Drumaleague Lough

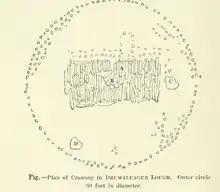
Illustrated plan of Drumaleague Crannog one.

Drumaleague crannog number one a good example of lacustrine dwelling, and with the exception of the hearth-stones, was composed entirely of wood, mainly Alder. The annexed plan conveys a good example of the general arrangement of a crannog, with an outer line of stakes enclosing a circle in diameter. Stakes driven into the ground were positioned in a single row in some parts of the island, and in double or treble rows, or clusters, in other parts, seemingly for purposes related to some internal arrangement. Because the foundation is very soft, the layers of timber are very deep. A, the central oblong portion, consists of a platform of round logs cut in lengths of 1.2m to 1.8m, possibly the floor of the hut ; B, a collection of stones with marks of fire on them ; C, a heap of stiff clay; D, the root of a large tree nearly buried in the peat, the surface of the wood bevelled off, so as to form a sort of table, under which was found a considerable quantity of bones, apparently those of deer and swine.